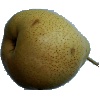
Label: pear_forelle